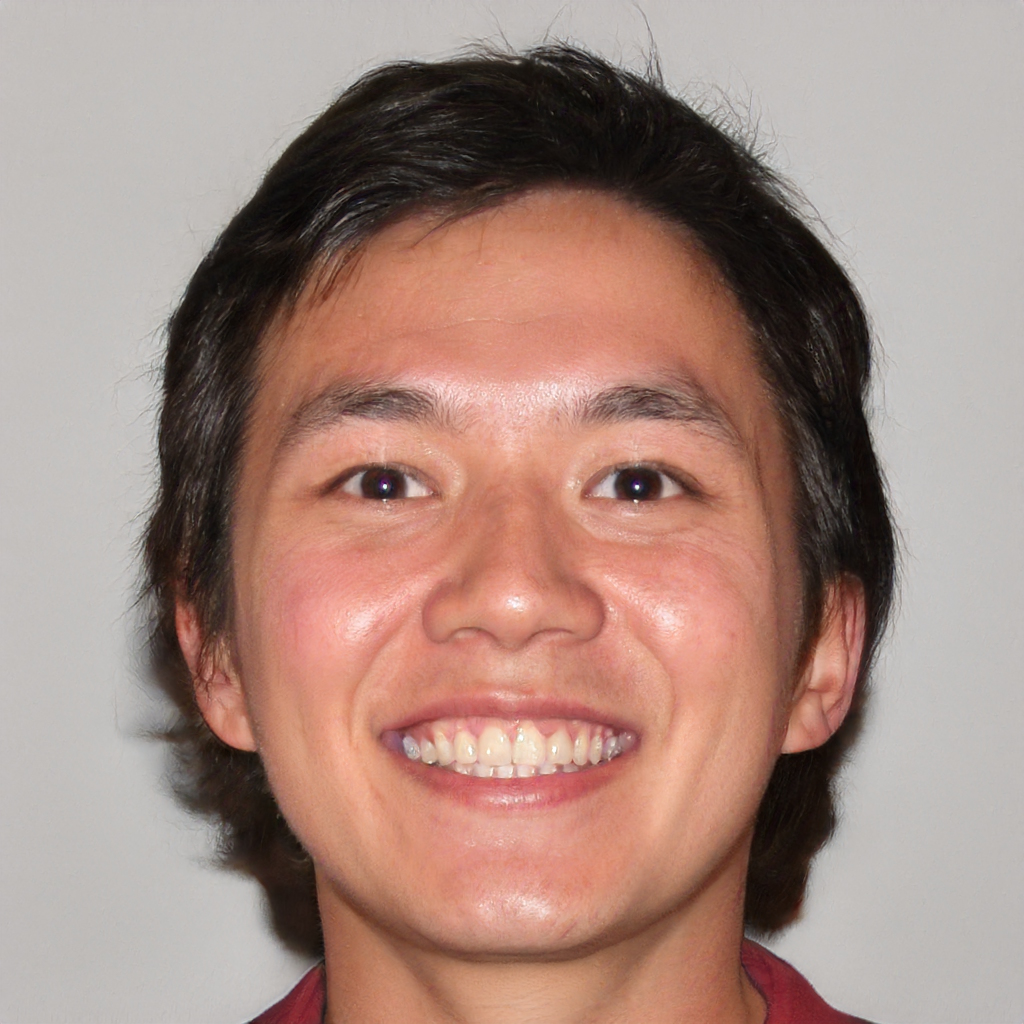
Gender: Male